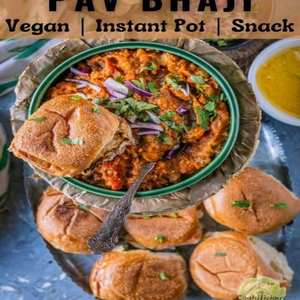
Dish: pavbhaji